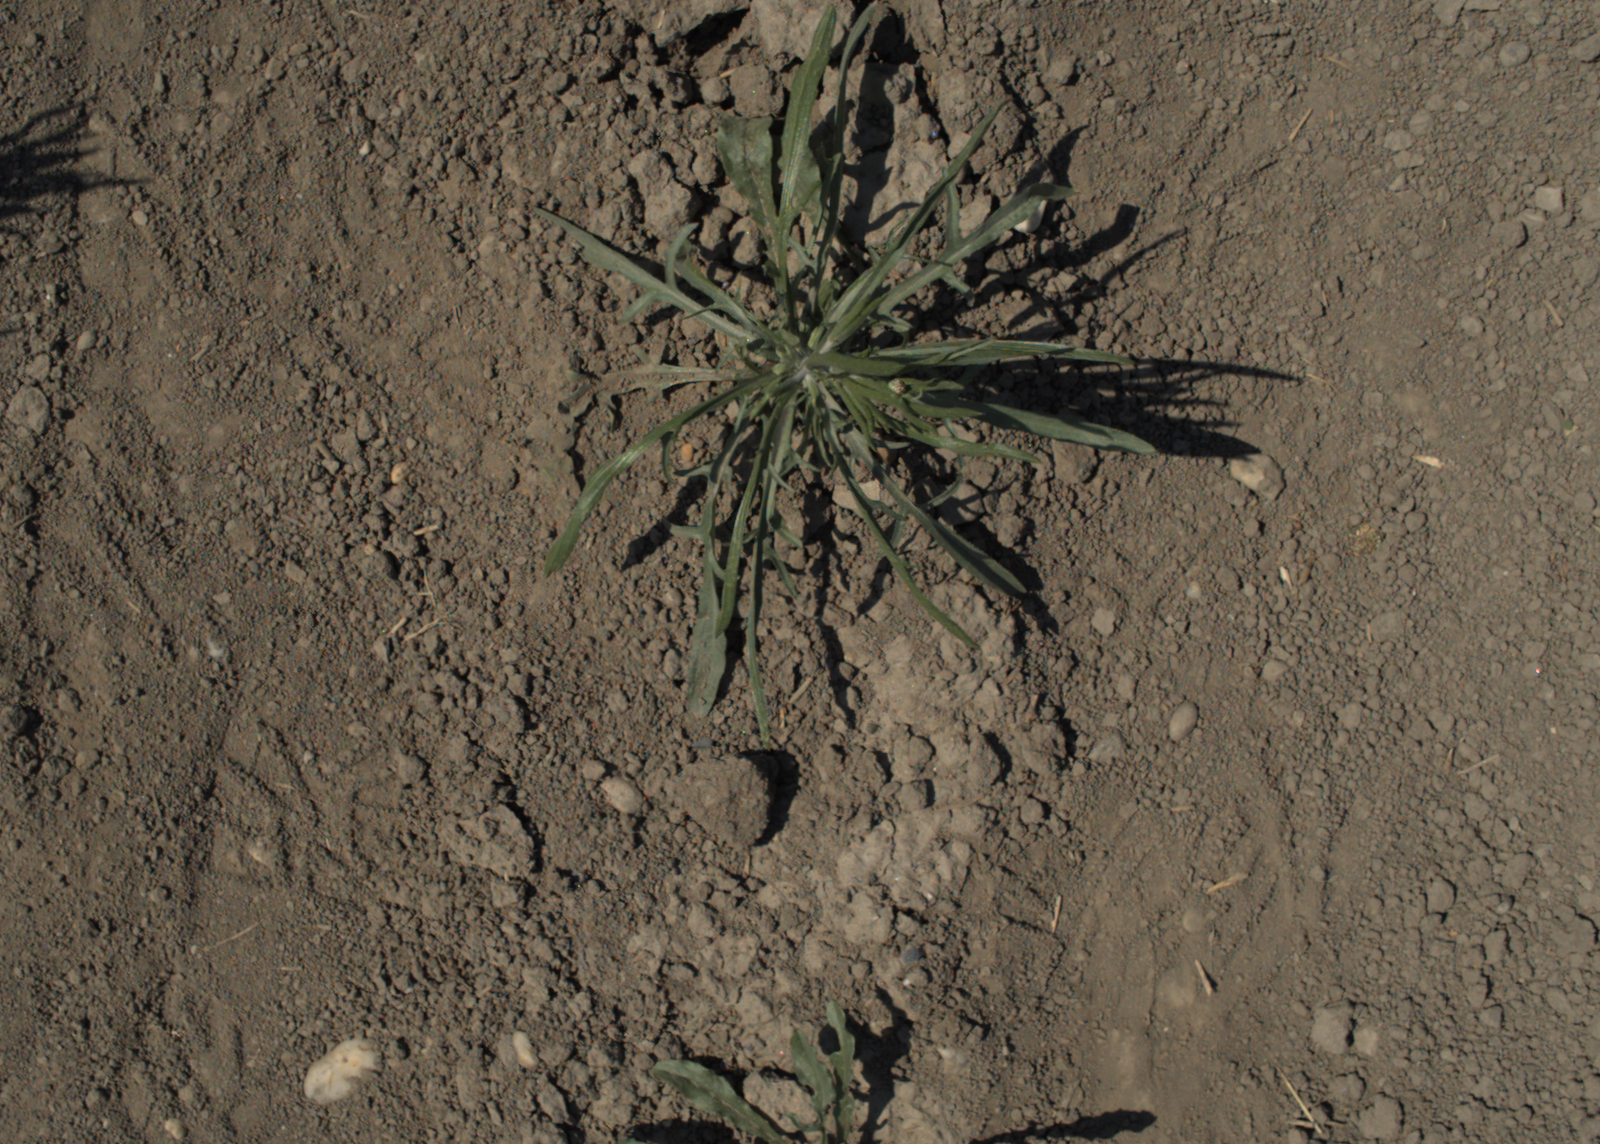
Capture date: 18.06.2021 11:00:52
Weather: sunny
Wind: medium
Seeding date: 27.04.2021
Plant canopy height (mm): 766